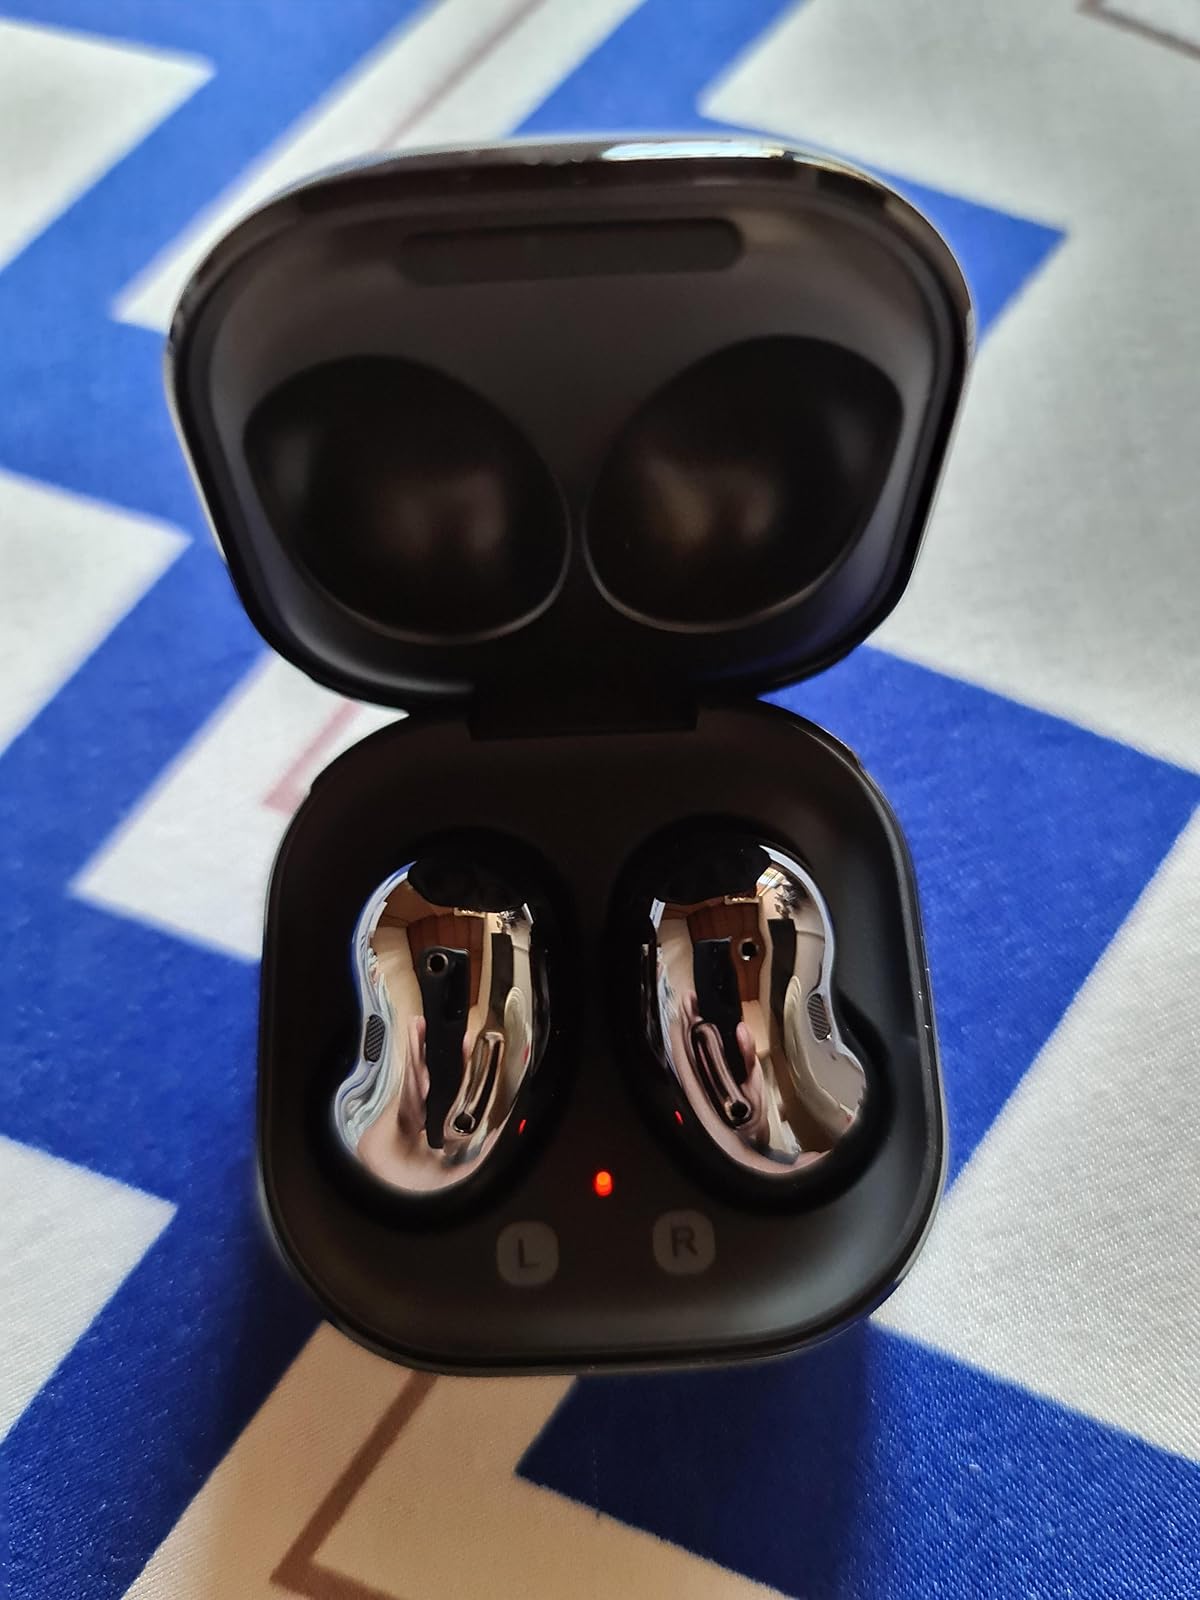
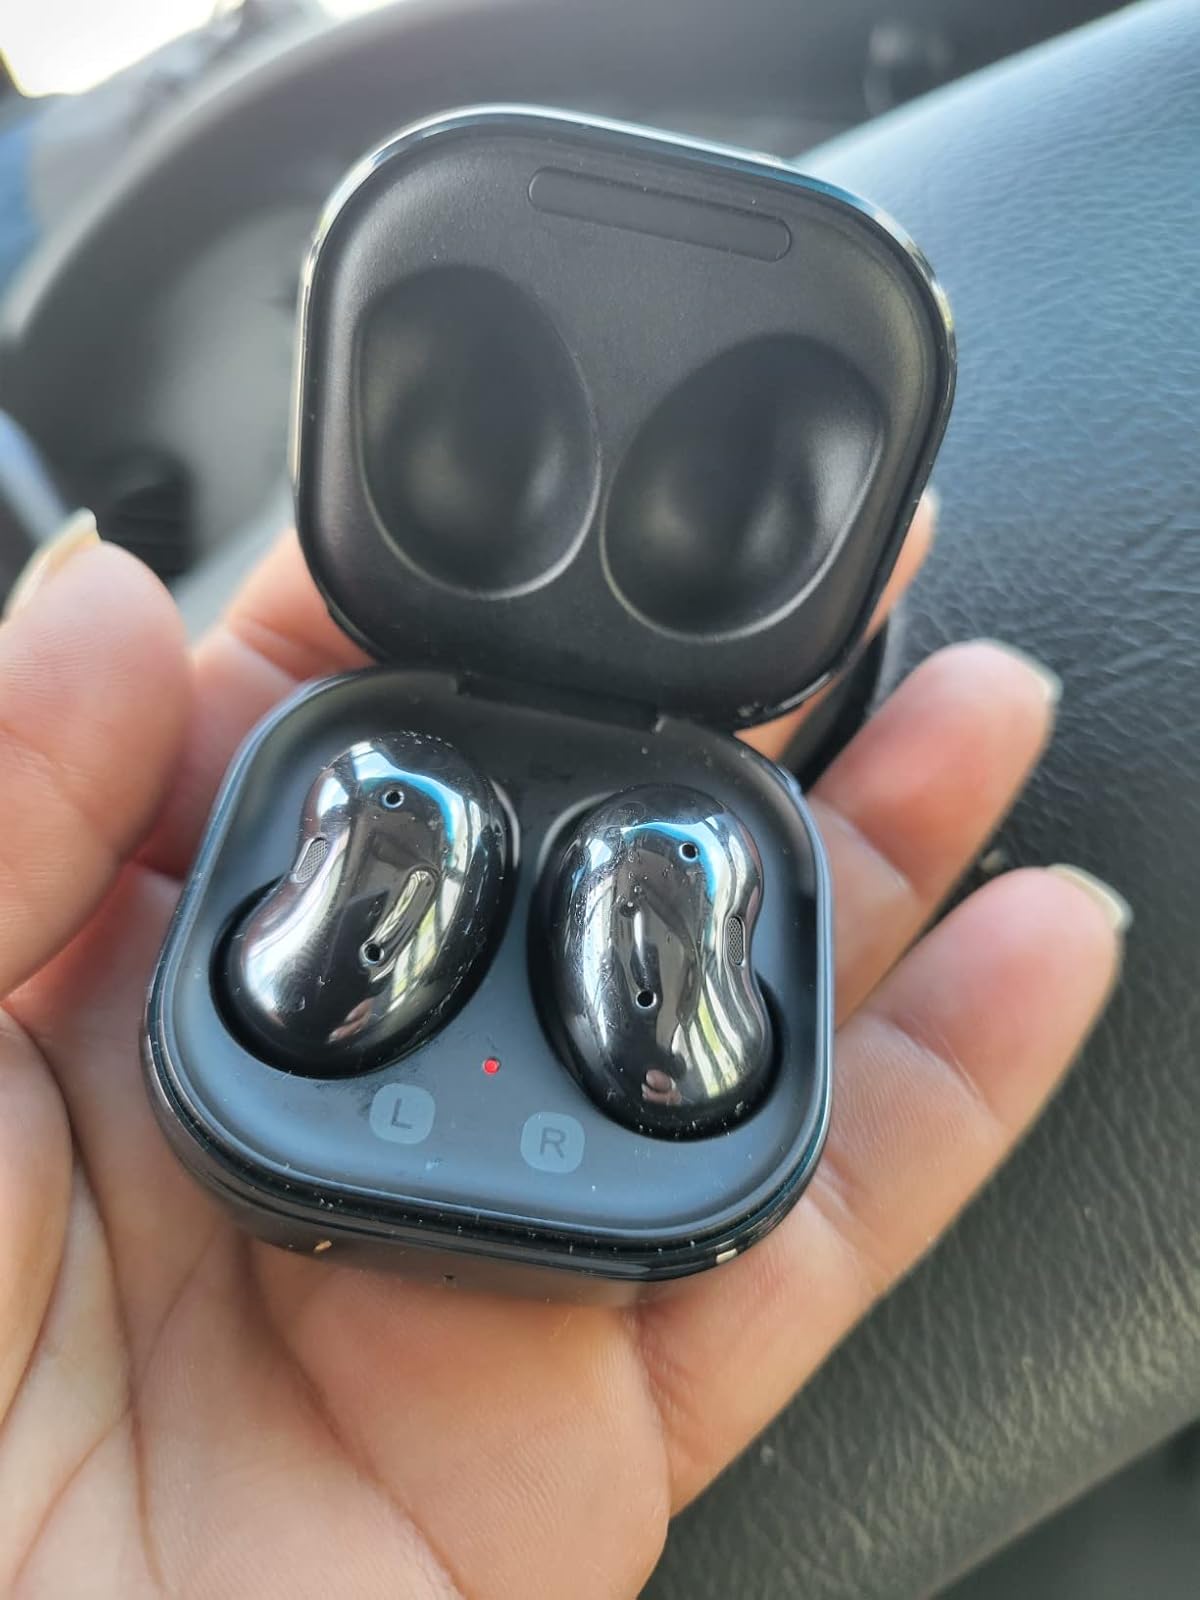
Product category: earbuds
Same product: yes